Heia Norge (VG)

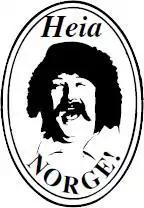
Logo of the moniker

Heia Norge ("Go, Norway!") is a moniker in the newspaper "Verdens Gang", Norway's largest newspaper from 1981 to 2010.